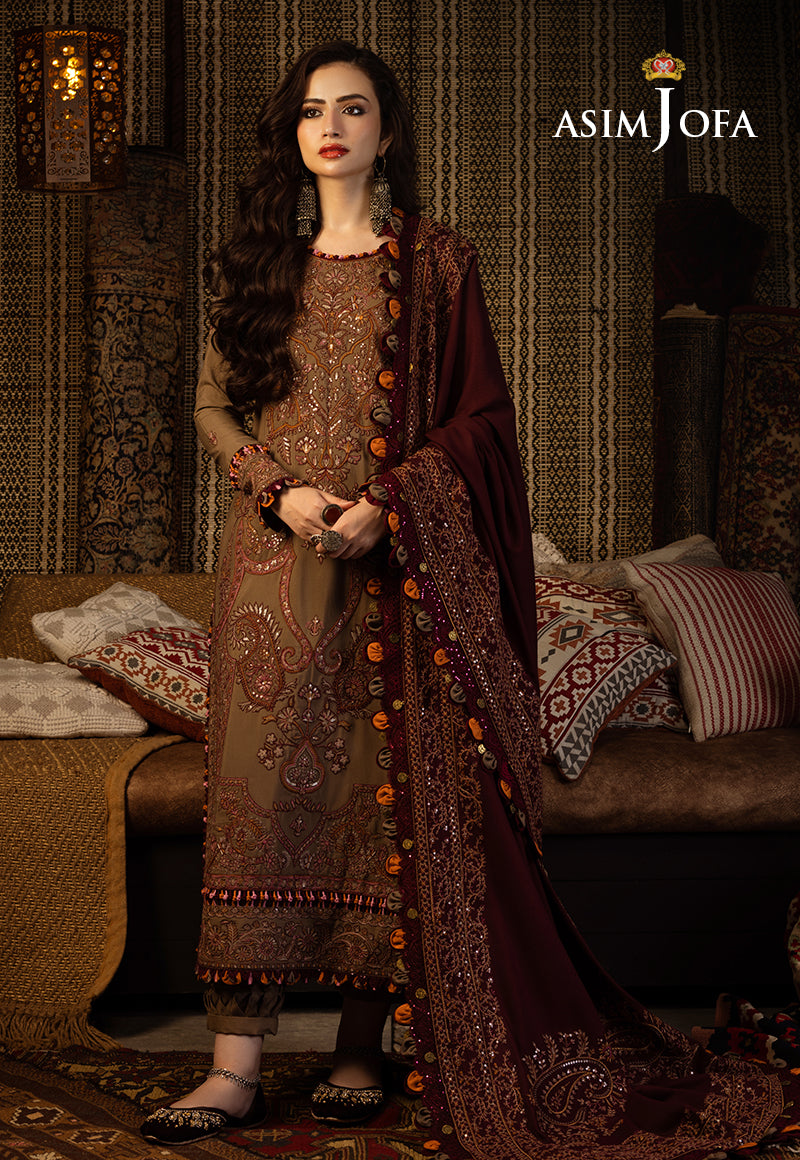
maroon embroidered salwar suit